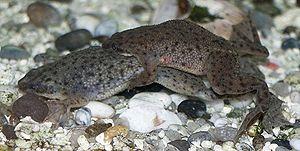
Hymenochirus boettgeri est une espèce d'amphibiens de la famille des Pipidae.